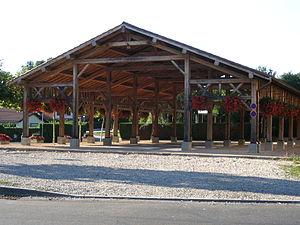
HALLE DE SAINTE-CROIX AIN FRANCE. Prise vers 2005. Auteur: André Jusselme (cf article sur Sainte-Croix Ain). Licence:
Sainte-Croix est une commune française, située dans le département de l'Ain en région Auvergne-Rhône-Alpes.